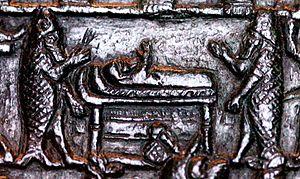
La religion de la Mésopotamie rassemble les pratiques et croyances religieuses des divers peuples qui ont vécu en Mésopotamie pendant l'Antiquité, entre le IVᵉ millénaire av. J.‑C. et le début de notre ère : Sumériens, Akkadiens, Babyloniens, Assyriens pour les principaux.
La médecine mésopotamienne est l'une des plus anciennes formes de médecine attestée. Elle est documentée par de nombreuses tablettes cunéiformes rapportant des diagnostics médicaux, des remèdes pharmacologiques, et aussi des rituels de guérison, qui concernent une vaste gamme de problèmes de santé.